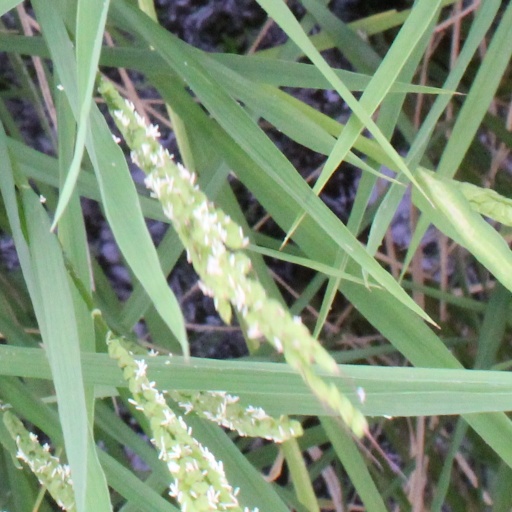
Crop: rice